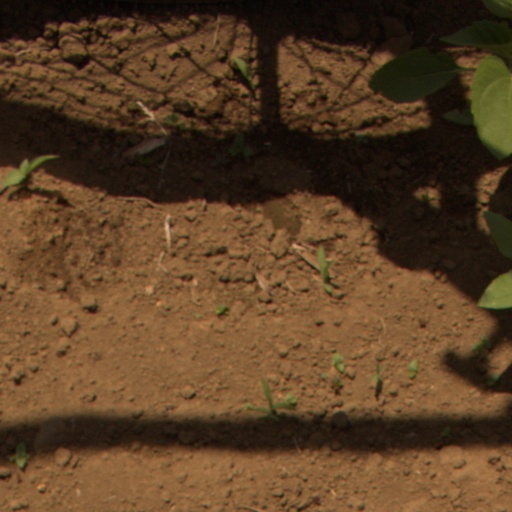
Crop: Jerusalem artichoke